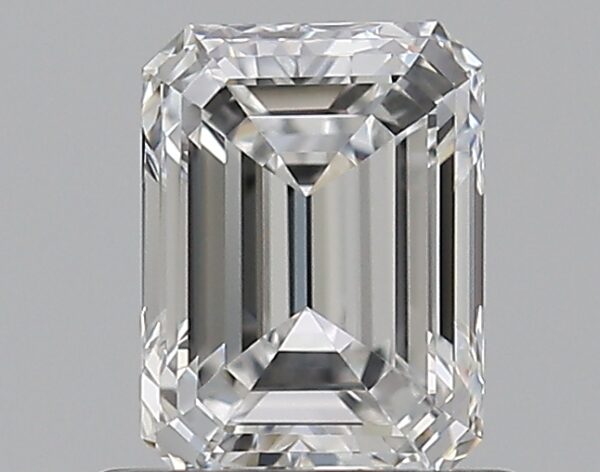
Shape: emerald
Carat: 0.7
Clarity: VVS1
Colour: E
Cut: EX
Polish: EX
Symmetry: EX
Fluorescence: N
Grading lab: GIA
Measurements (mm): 5.9 x 4.37 x 2.86